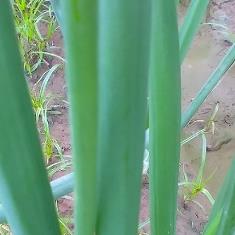
Crop: Onion
Condition: healthy-leaf